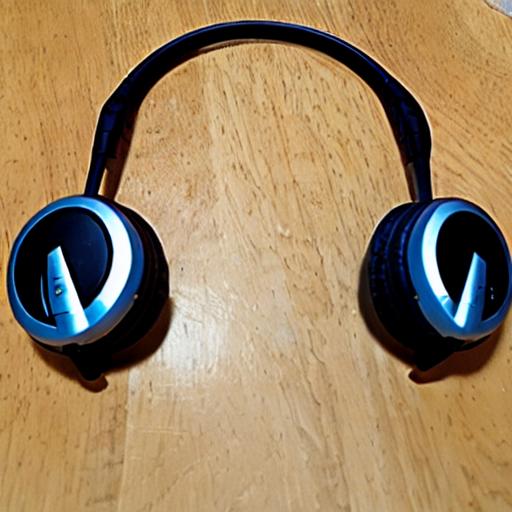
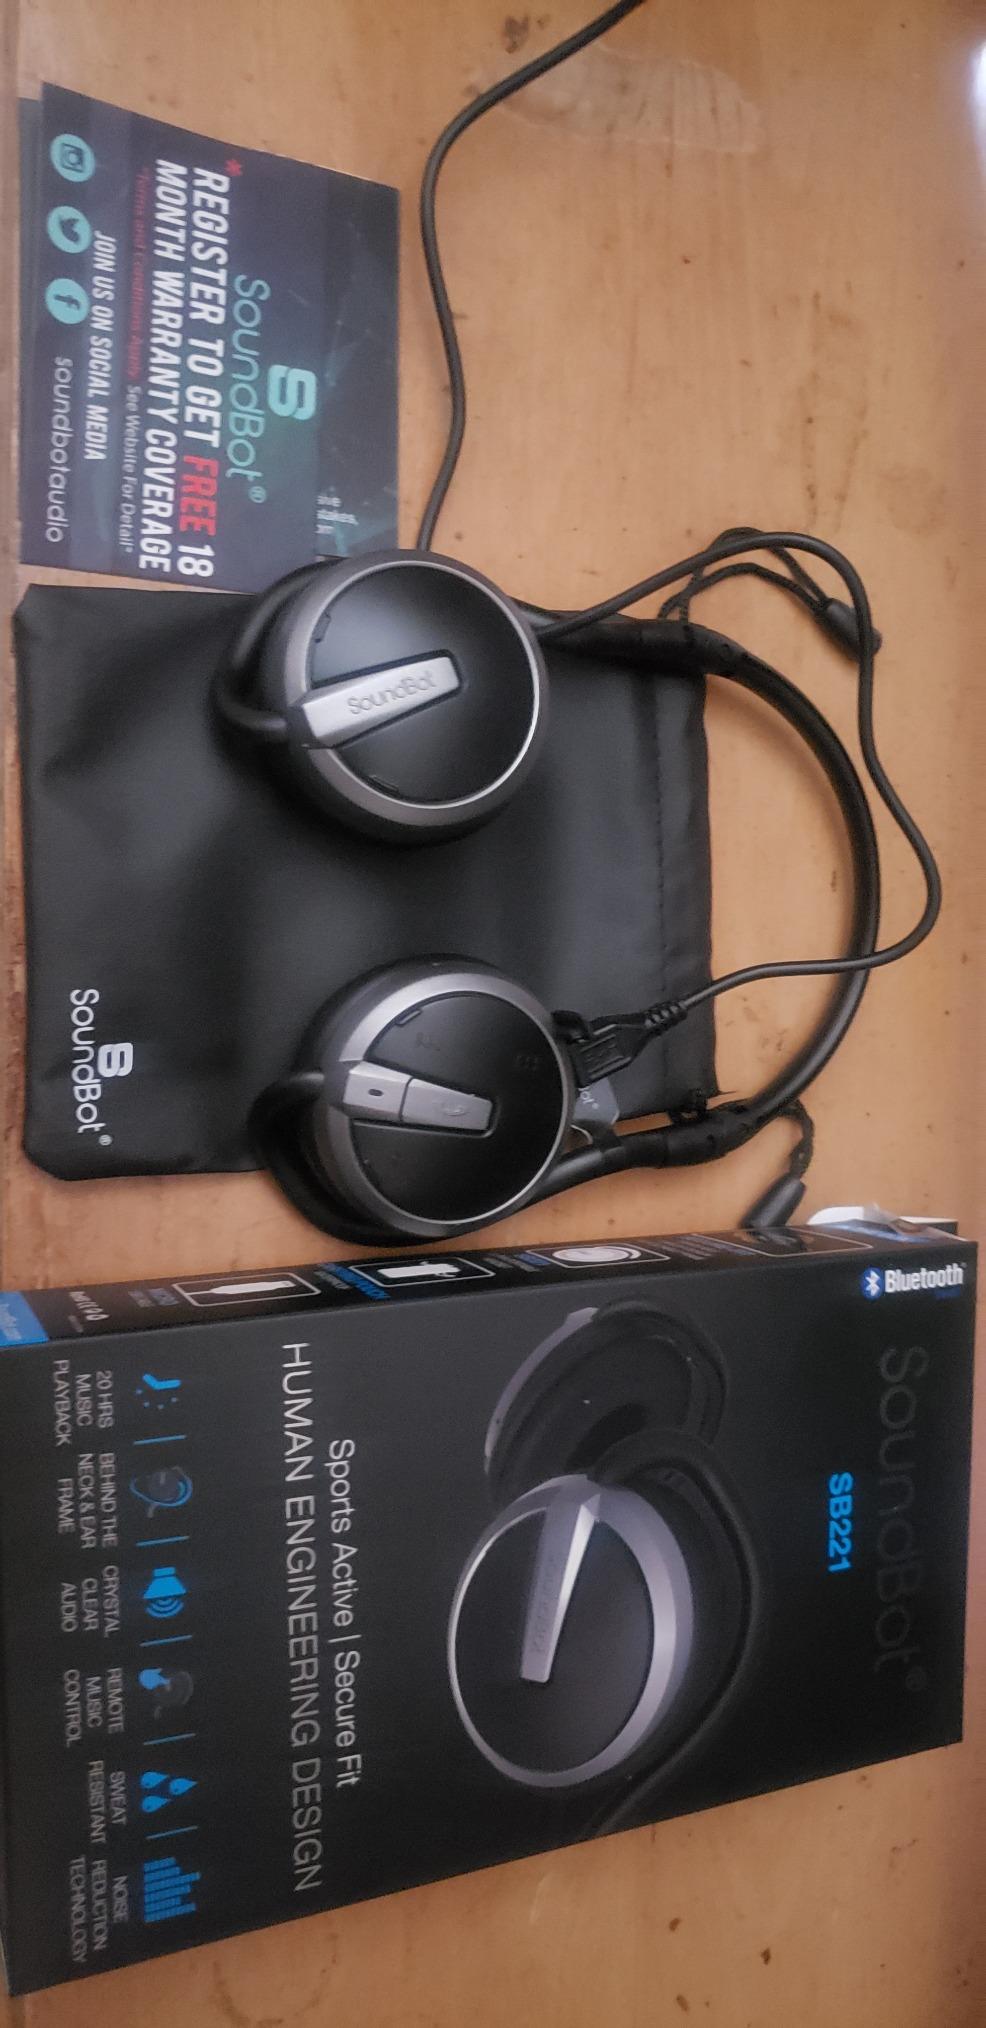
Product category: headphones
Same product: no